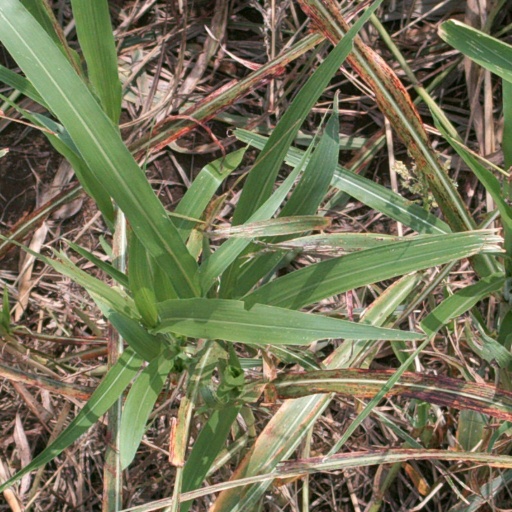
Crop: sorghum